Pskov Republic

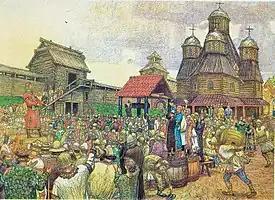
"Pskov Veche" by Apollinary Vasnetsov (1908–1909)

After the disintegration of Kievan Rus' in the 12th century, the city of Pskov and its dependent territory became part of the Novgorod Republic, but it continued to enjoy self-government under the supervision of a "posadnik", or chief executive, that was appointed by Novgorod. Pskov had the status of a borough, but was given the unique right to have boroughs of its own, with Izborsk being the most ancient among them. The first period of self-declared independence lasted from 1228 to 1242, ending when the city was temporarily annexed by the Livonian Order. After being liberated by Aleksandr Nevsky, the city pledged its fealty to the grand prince and Novgorod. Due to Pskov's leading role in the struggle against the Livonian Order, its influence grew significantly. The long reign of Daumantas, and especially his victory in the Battle of Rakvere in 1268, ushered in a period of significant autonomy, as well as a state of peace with the Livonian Order. The expansion of the Grand Duchy of Lithuania began to penetrate Pskov when Grand Duke Gediminas responded to the Pskovites' request to send a prince in 1323.